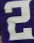
Number: 2